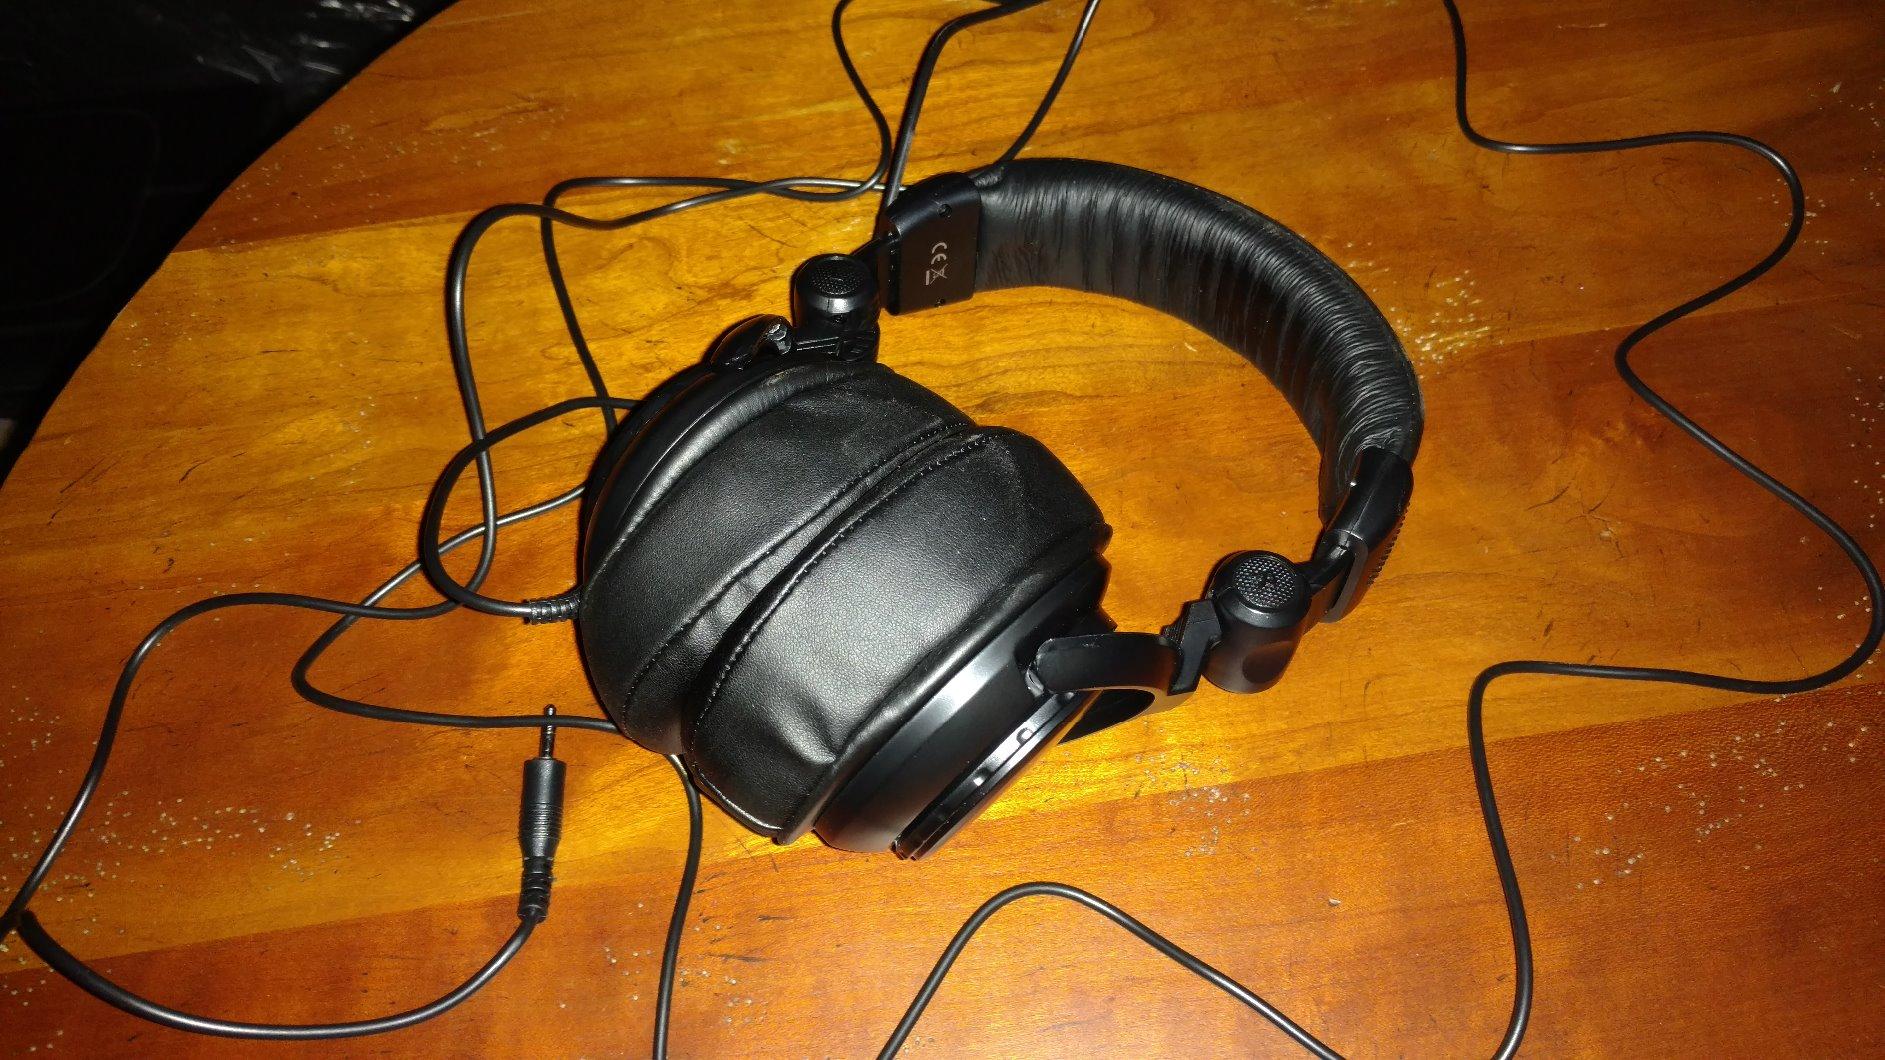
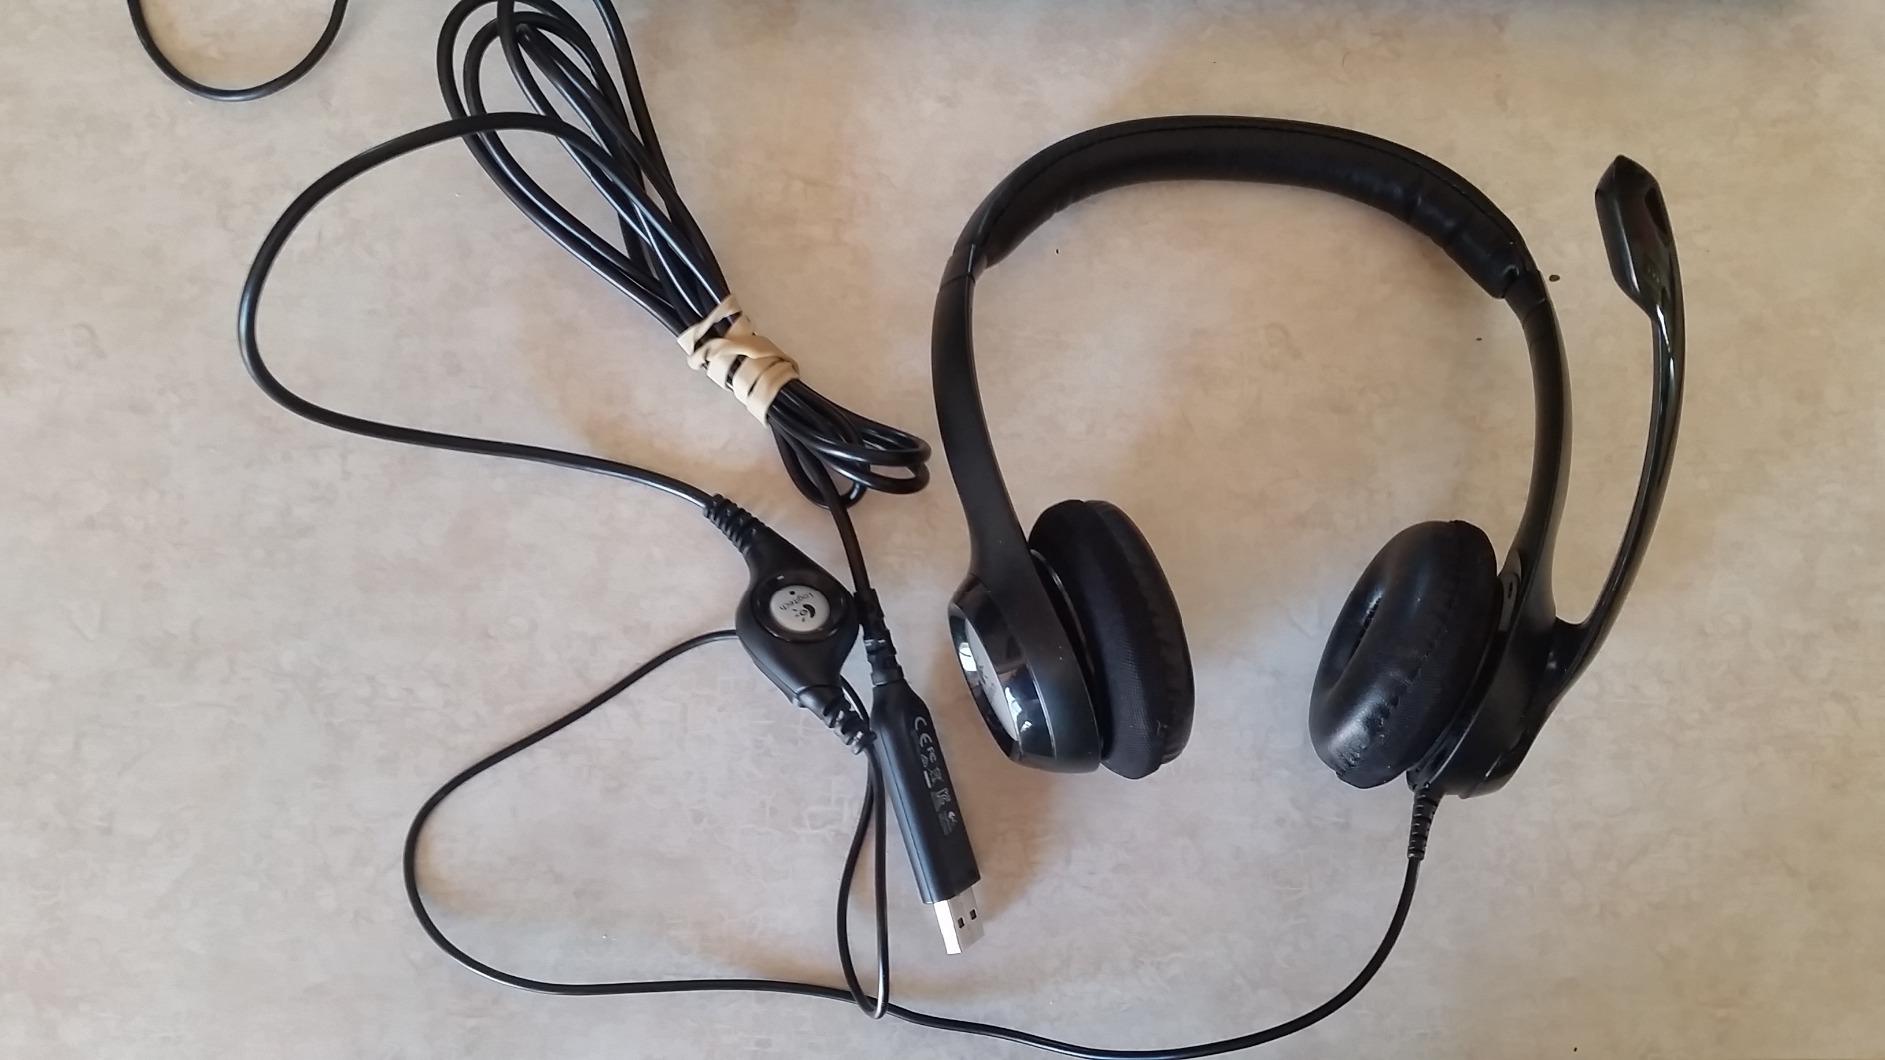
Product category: headphones
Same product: no